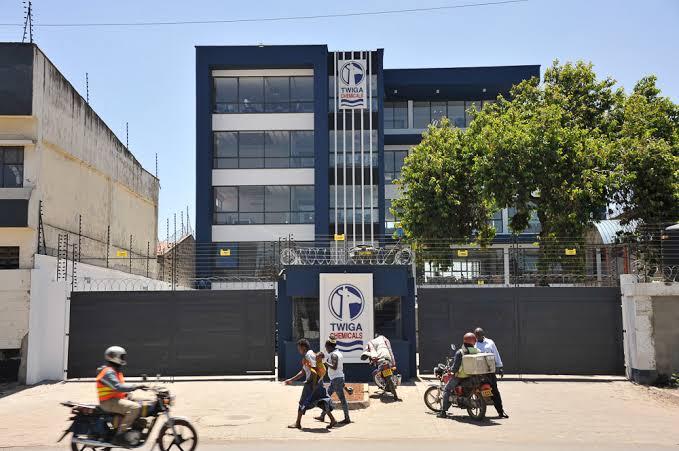
Nje ya jengo ambalo lina ghorofa kadhaa kwenda juu zimeegeshwa vyombo vya usafiri aina ya bodaboda, ambazo zimetumwa kuchukua bidhaa mbalimbali na kuzipeleka mashambani, ambapo wakulima wanazitumia kustawishia mazao yao kama vile mbolea.